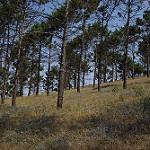
Label: forest